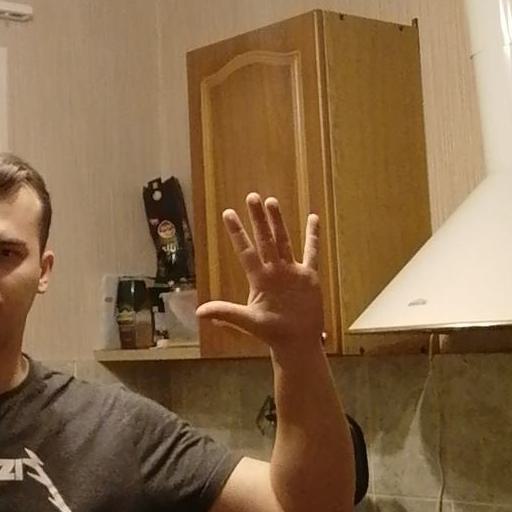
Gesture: palm